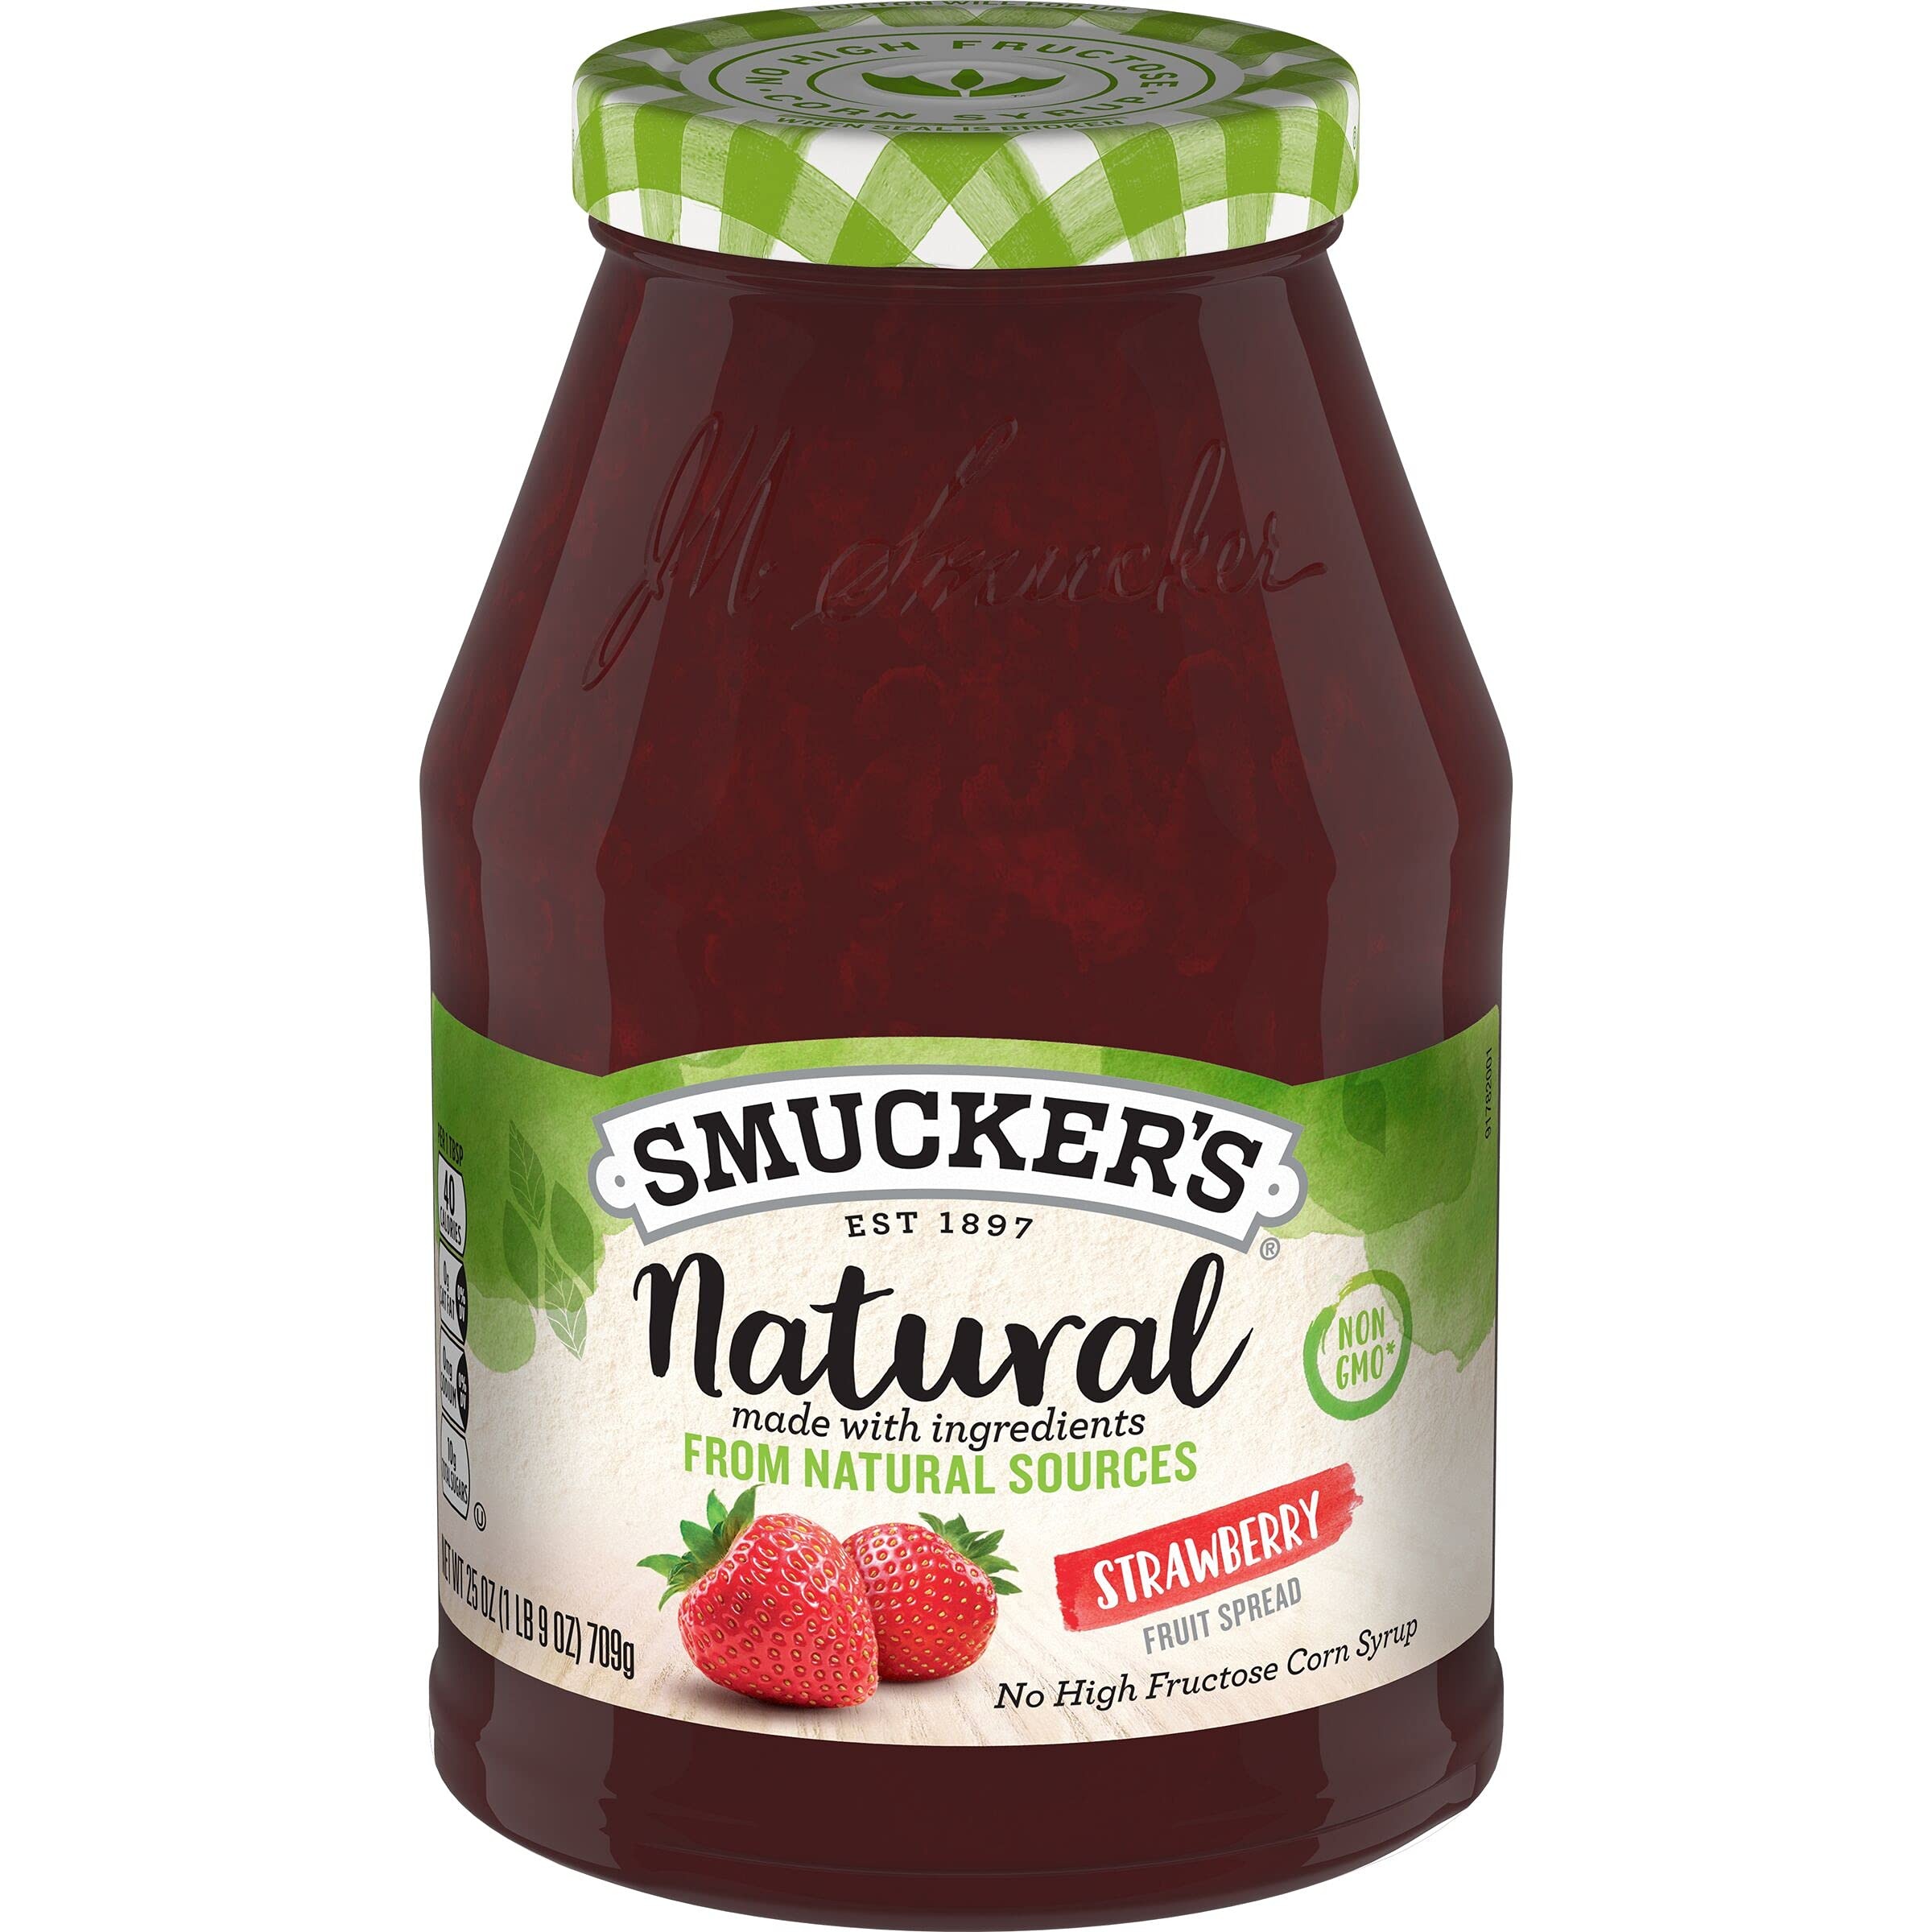
Item Name: Smucker's Natural Strawberry Fruit Spread, 25 Ounce
Bullet Point 1: Contains one (1) 25 Ounce Smucker's Natural Blackberry Fruit Spread
Bullet Point 2: Made with non-GMO ingredients from natural sources
Bullet Point 3: Non-GMO Project Verified
Bullet Point 4: Real Sugar
Bullet Point 5: No Preservatives
Value: 25.0
Unit: Ounce

Price: 6.695